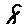
Label: 8